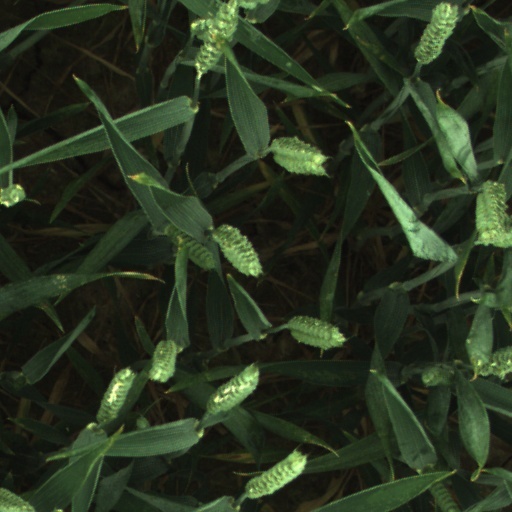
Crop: wheat